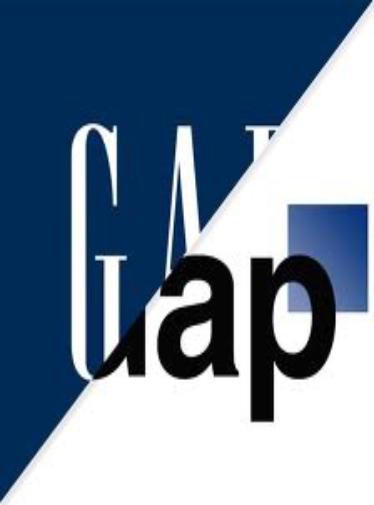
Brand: Gap
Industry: Clothes